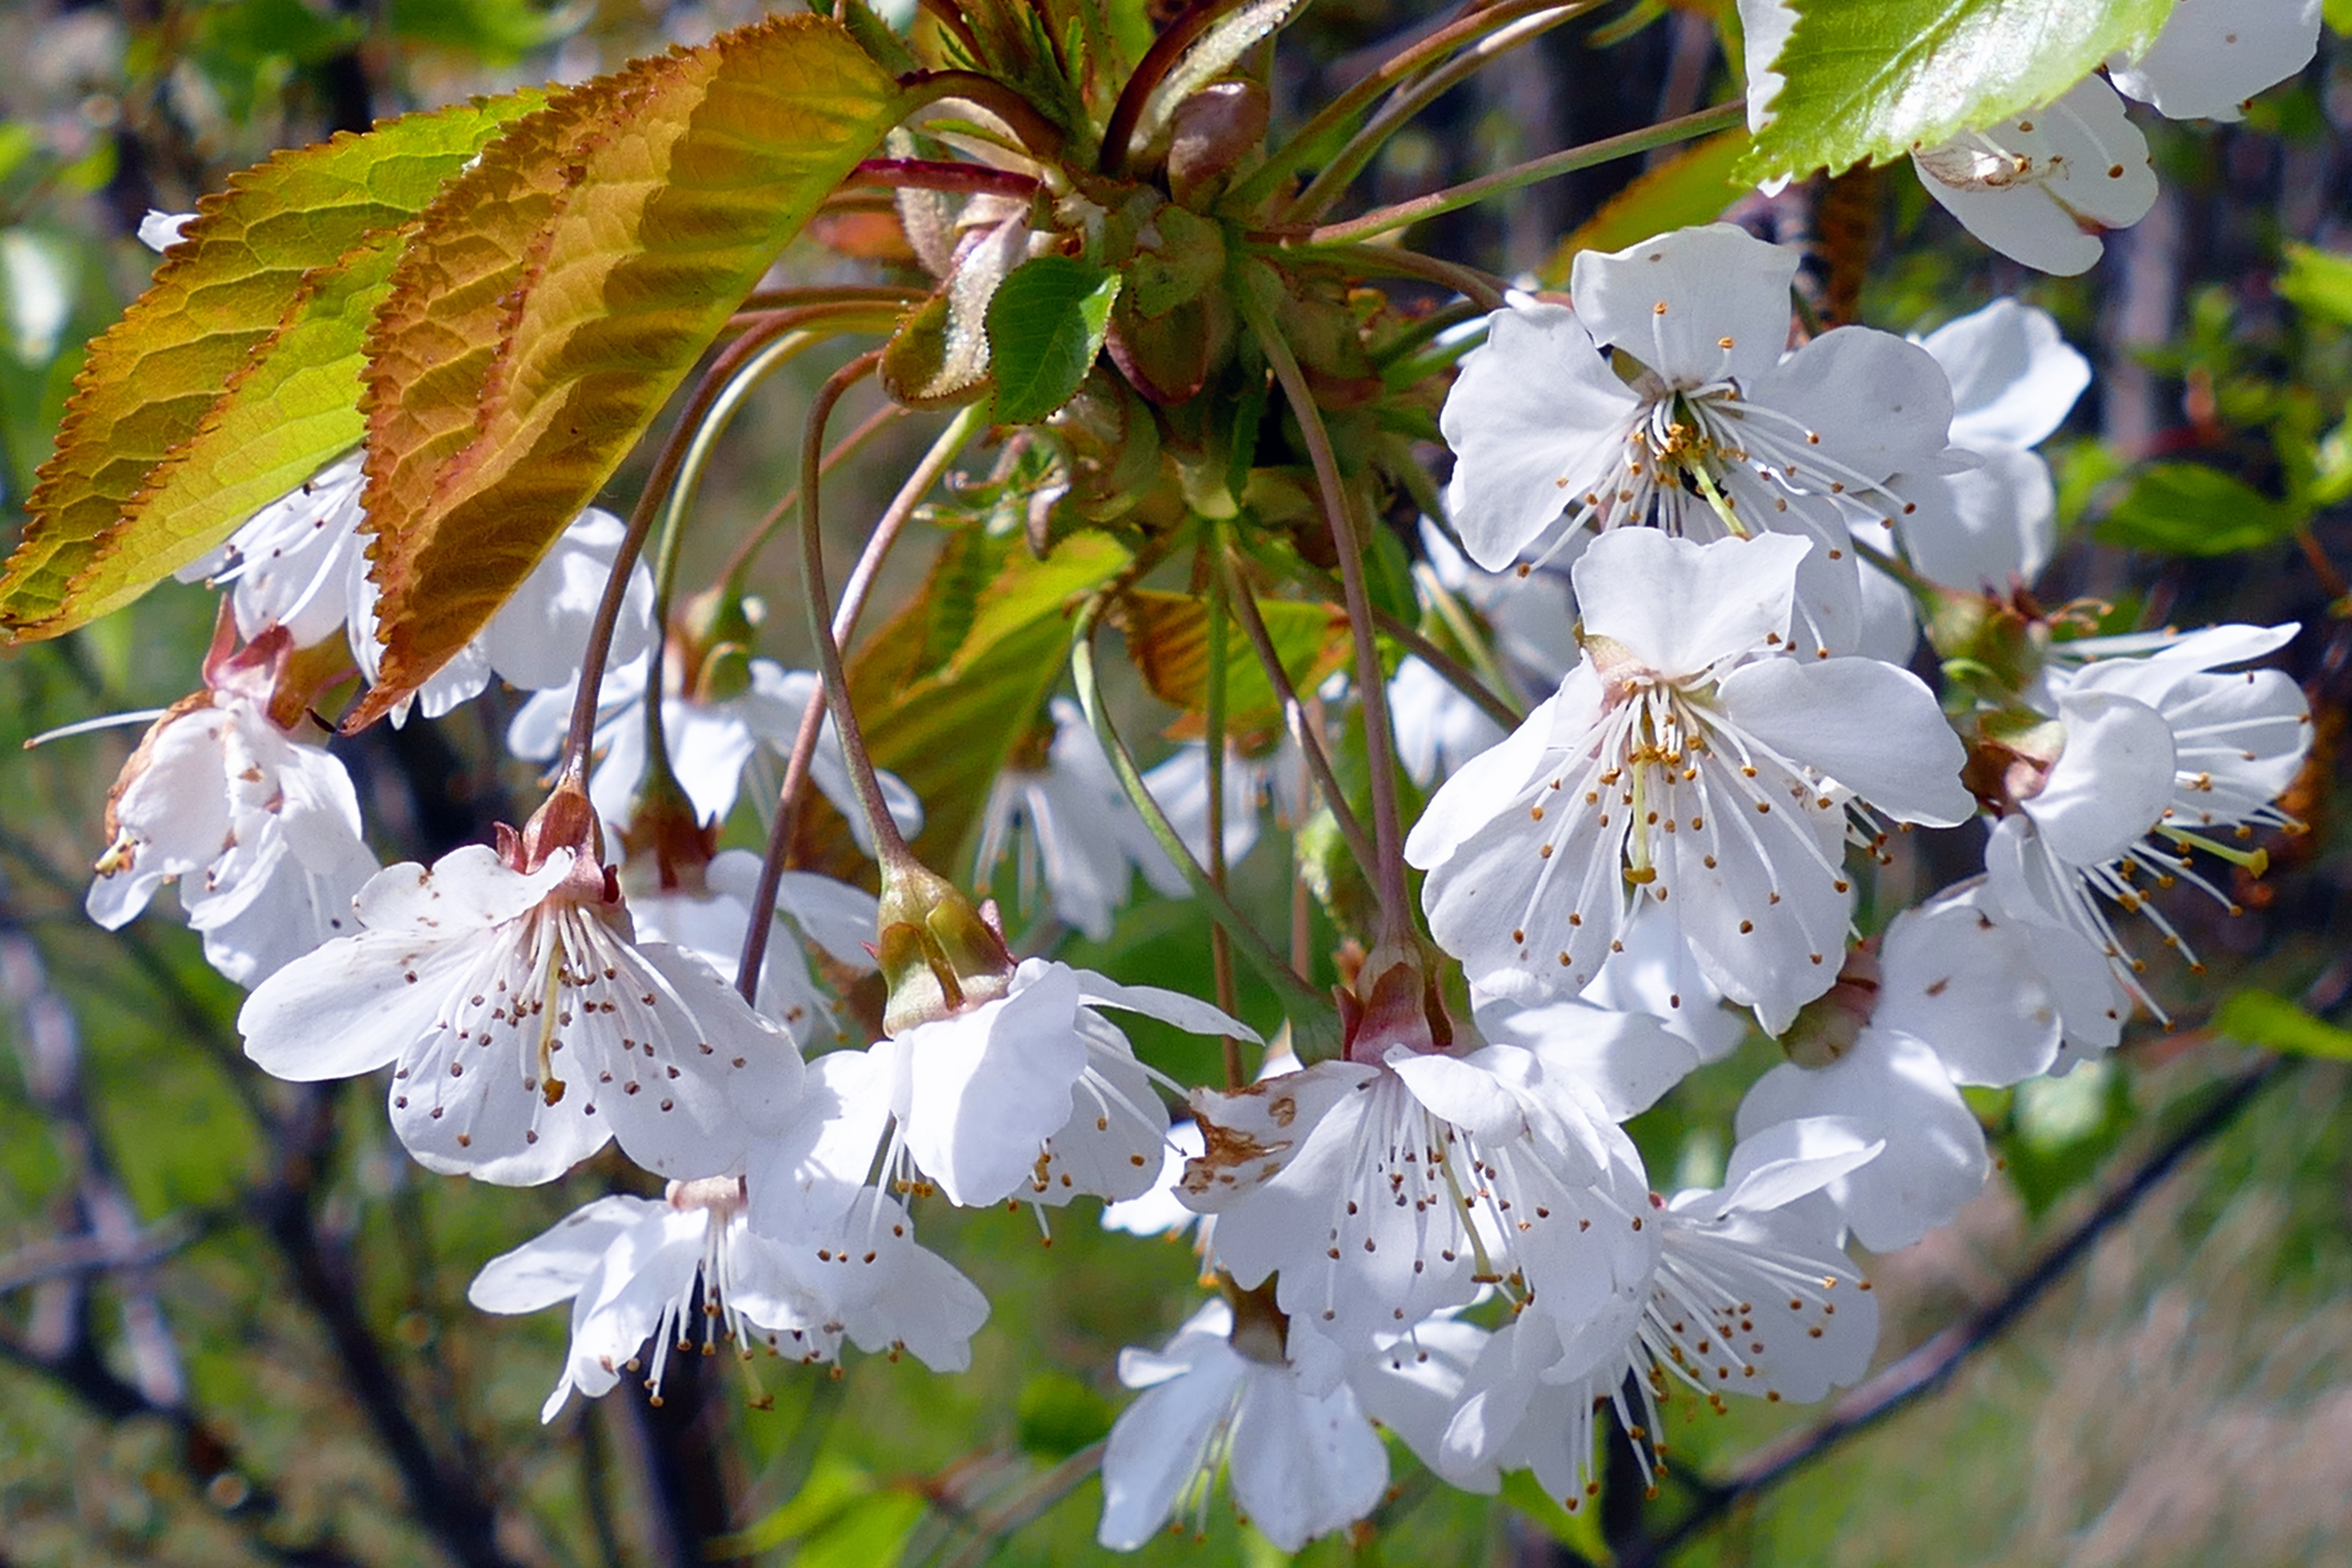
tree, nature, outdoor, branch, blossom, growth, plant, sun, white, stem, sunlight, leaf, flower, bloom, summer, environment, foliage, pollen, food, spring, green, produce, macro, grow, natural, peace, fresh, botany, blooming, garden, pink, flora, season, botanical, white flower, twig, life, wildflower, flowers, stalk, leaves, petals, shrub, stamen, seasonal, serenity, april, bud, pure, blossoming, spring flowers, flowering, cherry, flowering plant, cherry tree, tree planting, woody plant, land plant